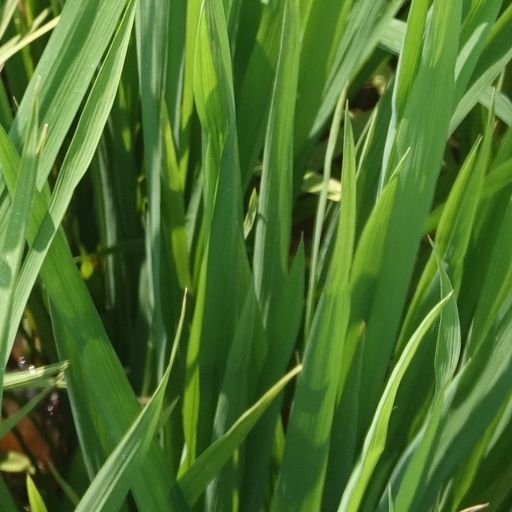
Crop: rice